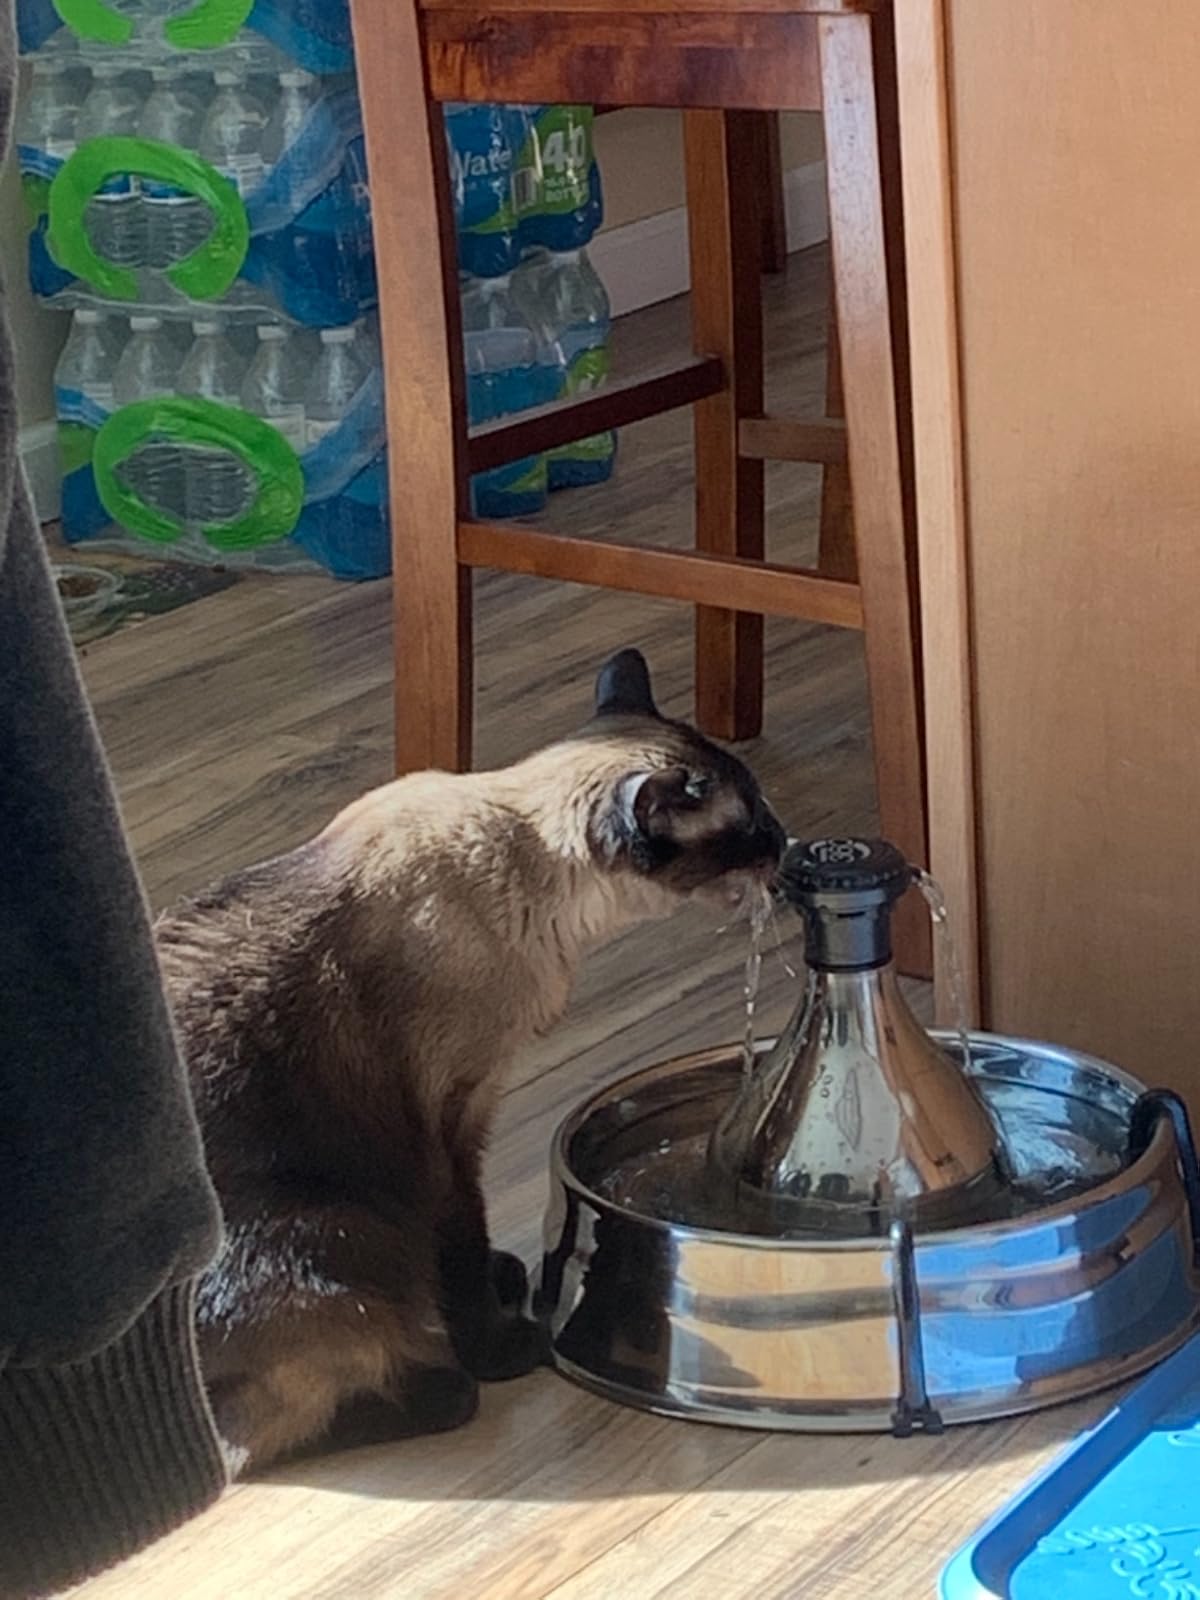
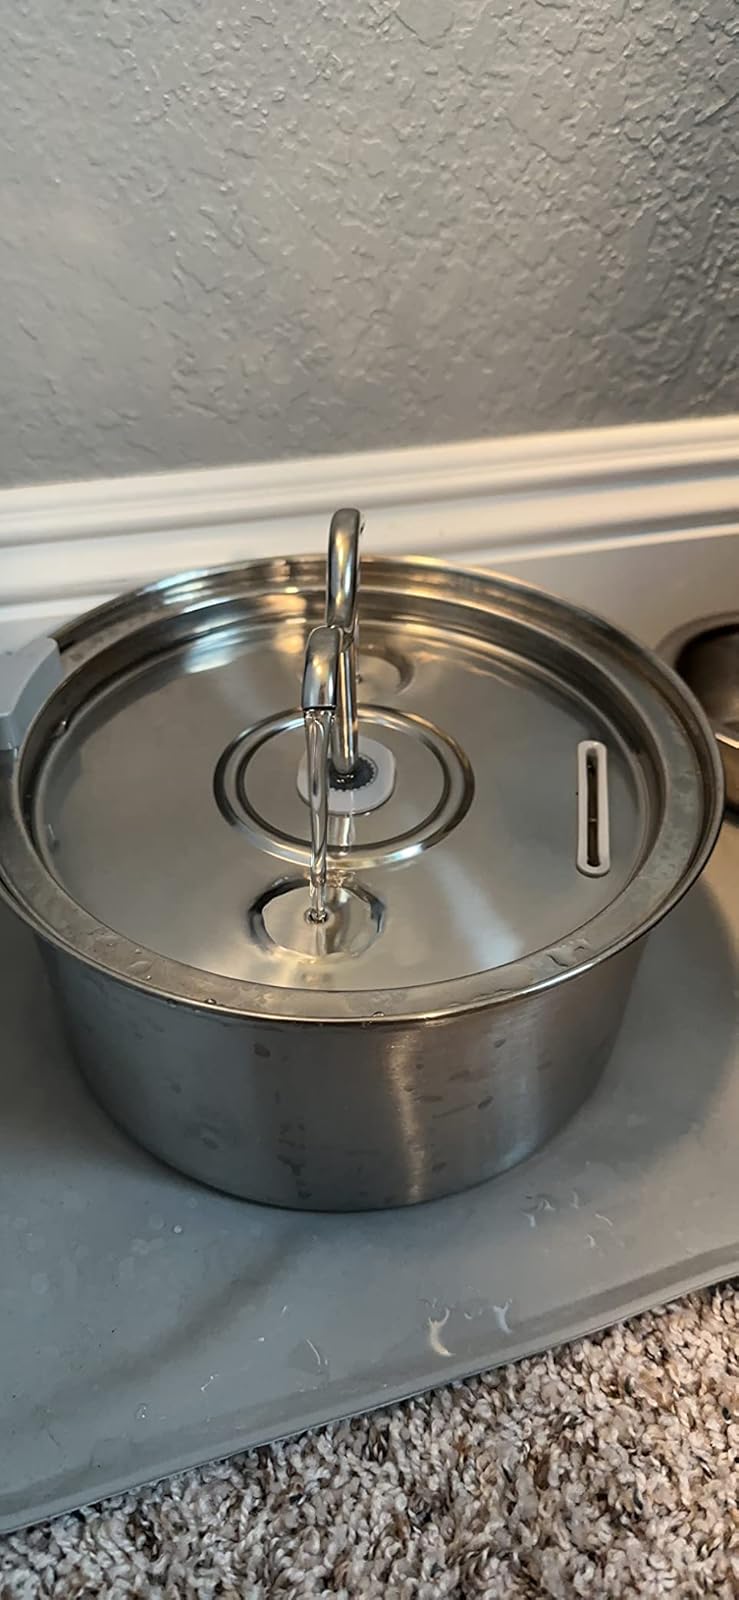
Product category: items_bowl
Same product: no